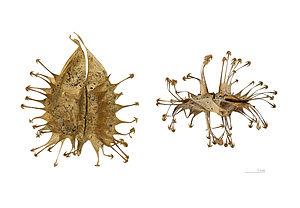
La zoochorie est le mode de dispersion des graines ou des diaspores des végétaux se faisant grâce aux animaux. Les biologistes parlent d'anthropochorie lorsque l'homme est l'agent de propagation, mode de plus en plus efficace en raison de l'accroissement des échanges de matériel et des voyages. Ce processus qui présente l'avantage de faire franchir de grandes distances aux graines, favorise l'extension de l'espèce et la diversification de son patrimoine génétique.
Le genre Uncarina comprend des petits arbres ou arbustes à feuilles caduques originaires de Madagascar.